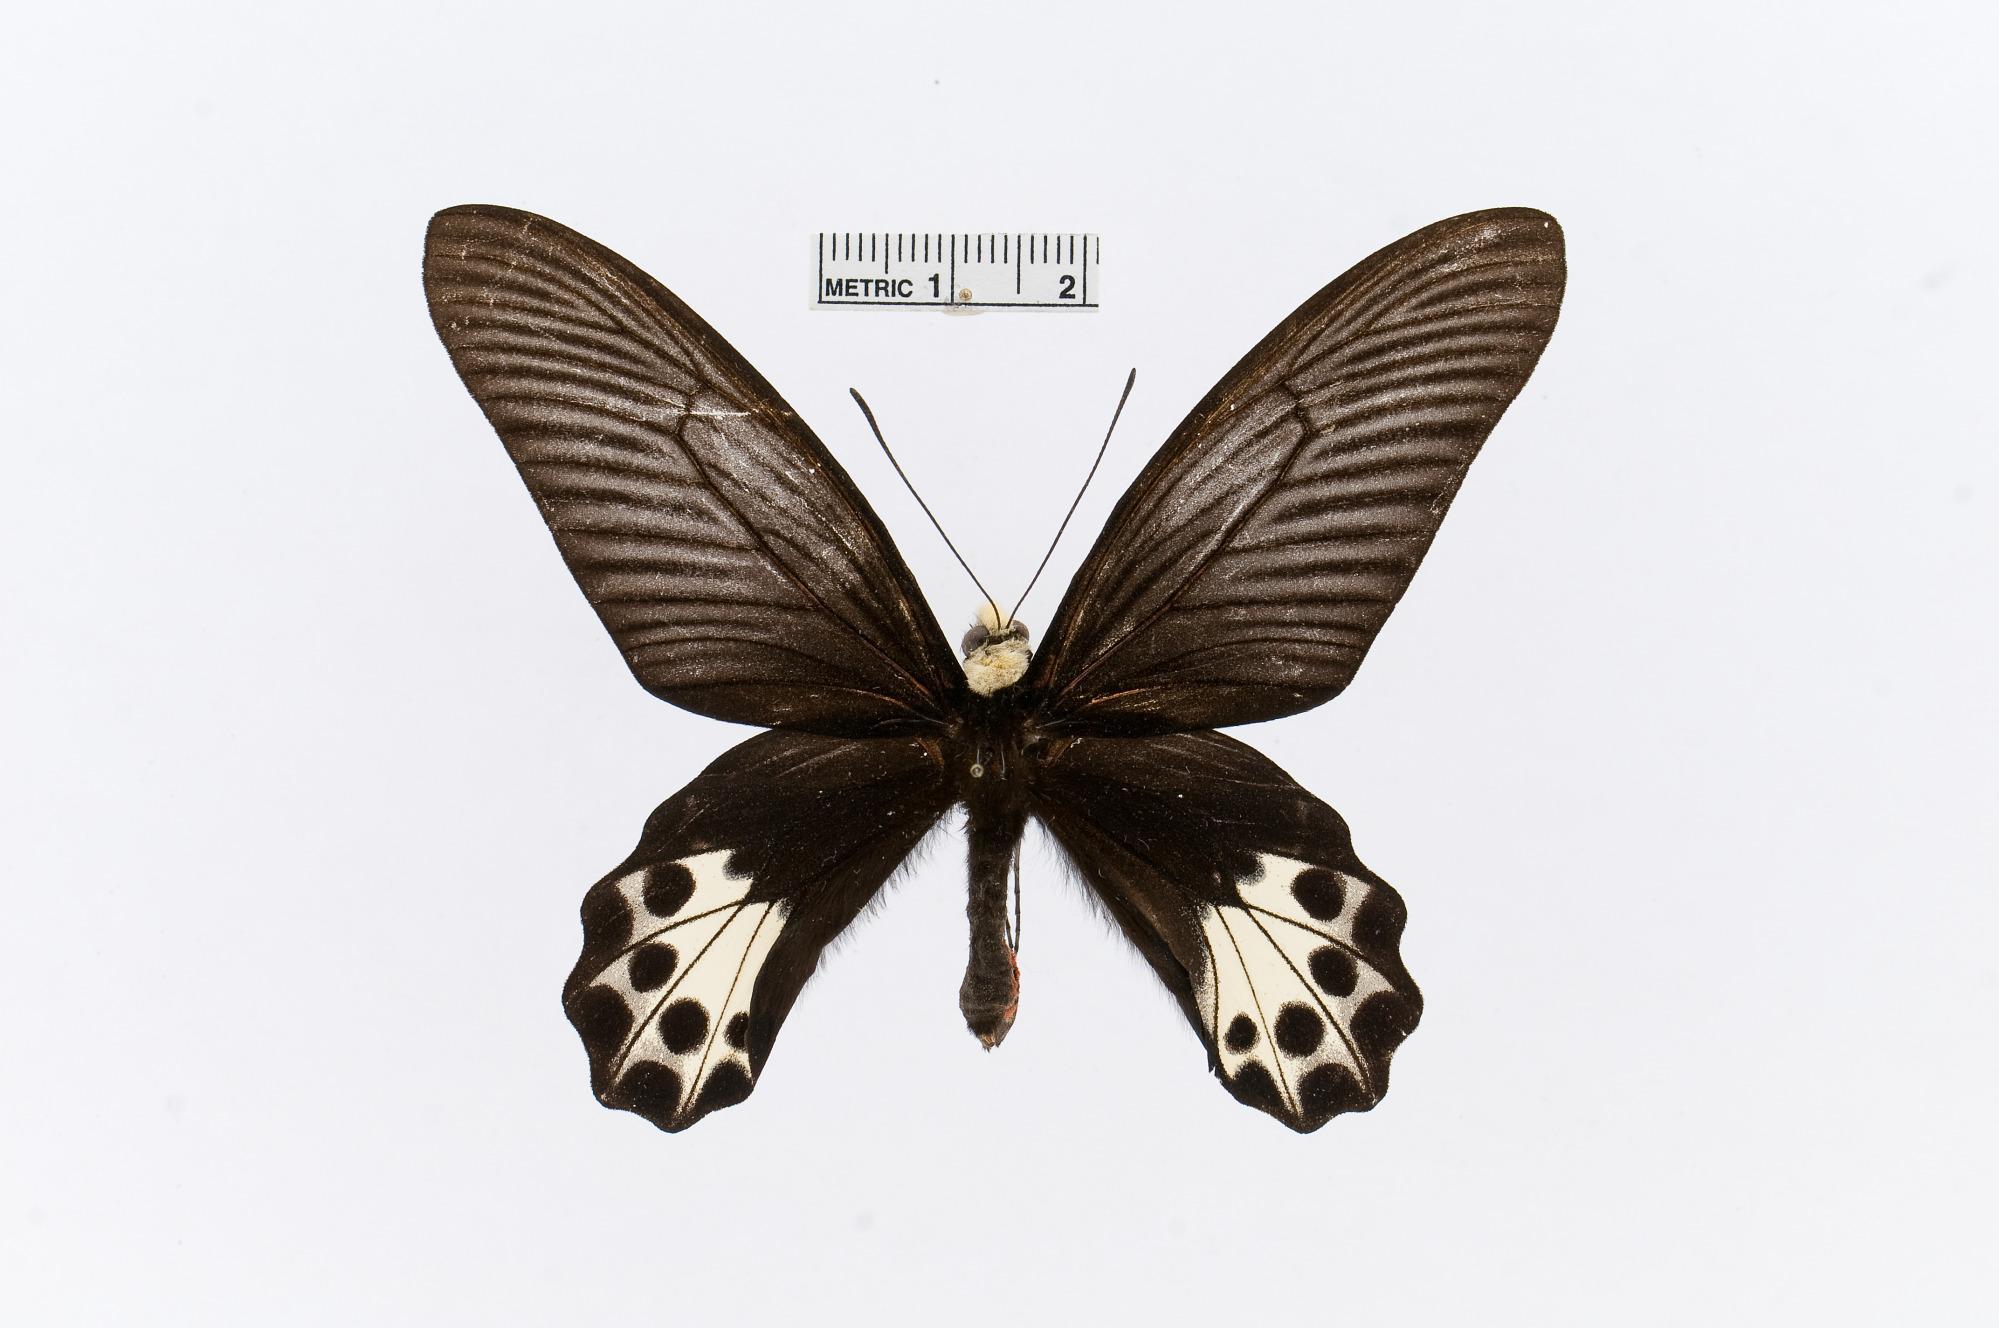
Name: Atrophaneura hageni
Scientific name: Atrophaneura hageni
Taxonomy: Animalia, Arthropoda, Insecta, Lepidoptera, Papilionidae, Papilioninae